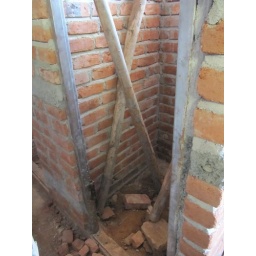
Chickanahalli: Stall view -- door needs to be put in place, walls need to be plastered